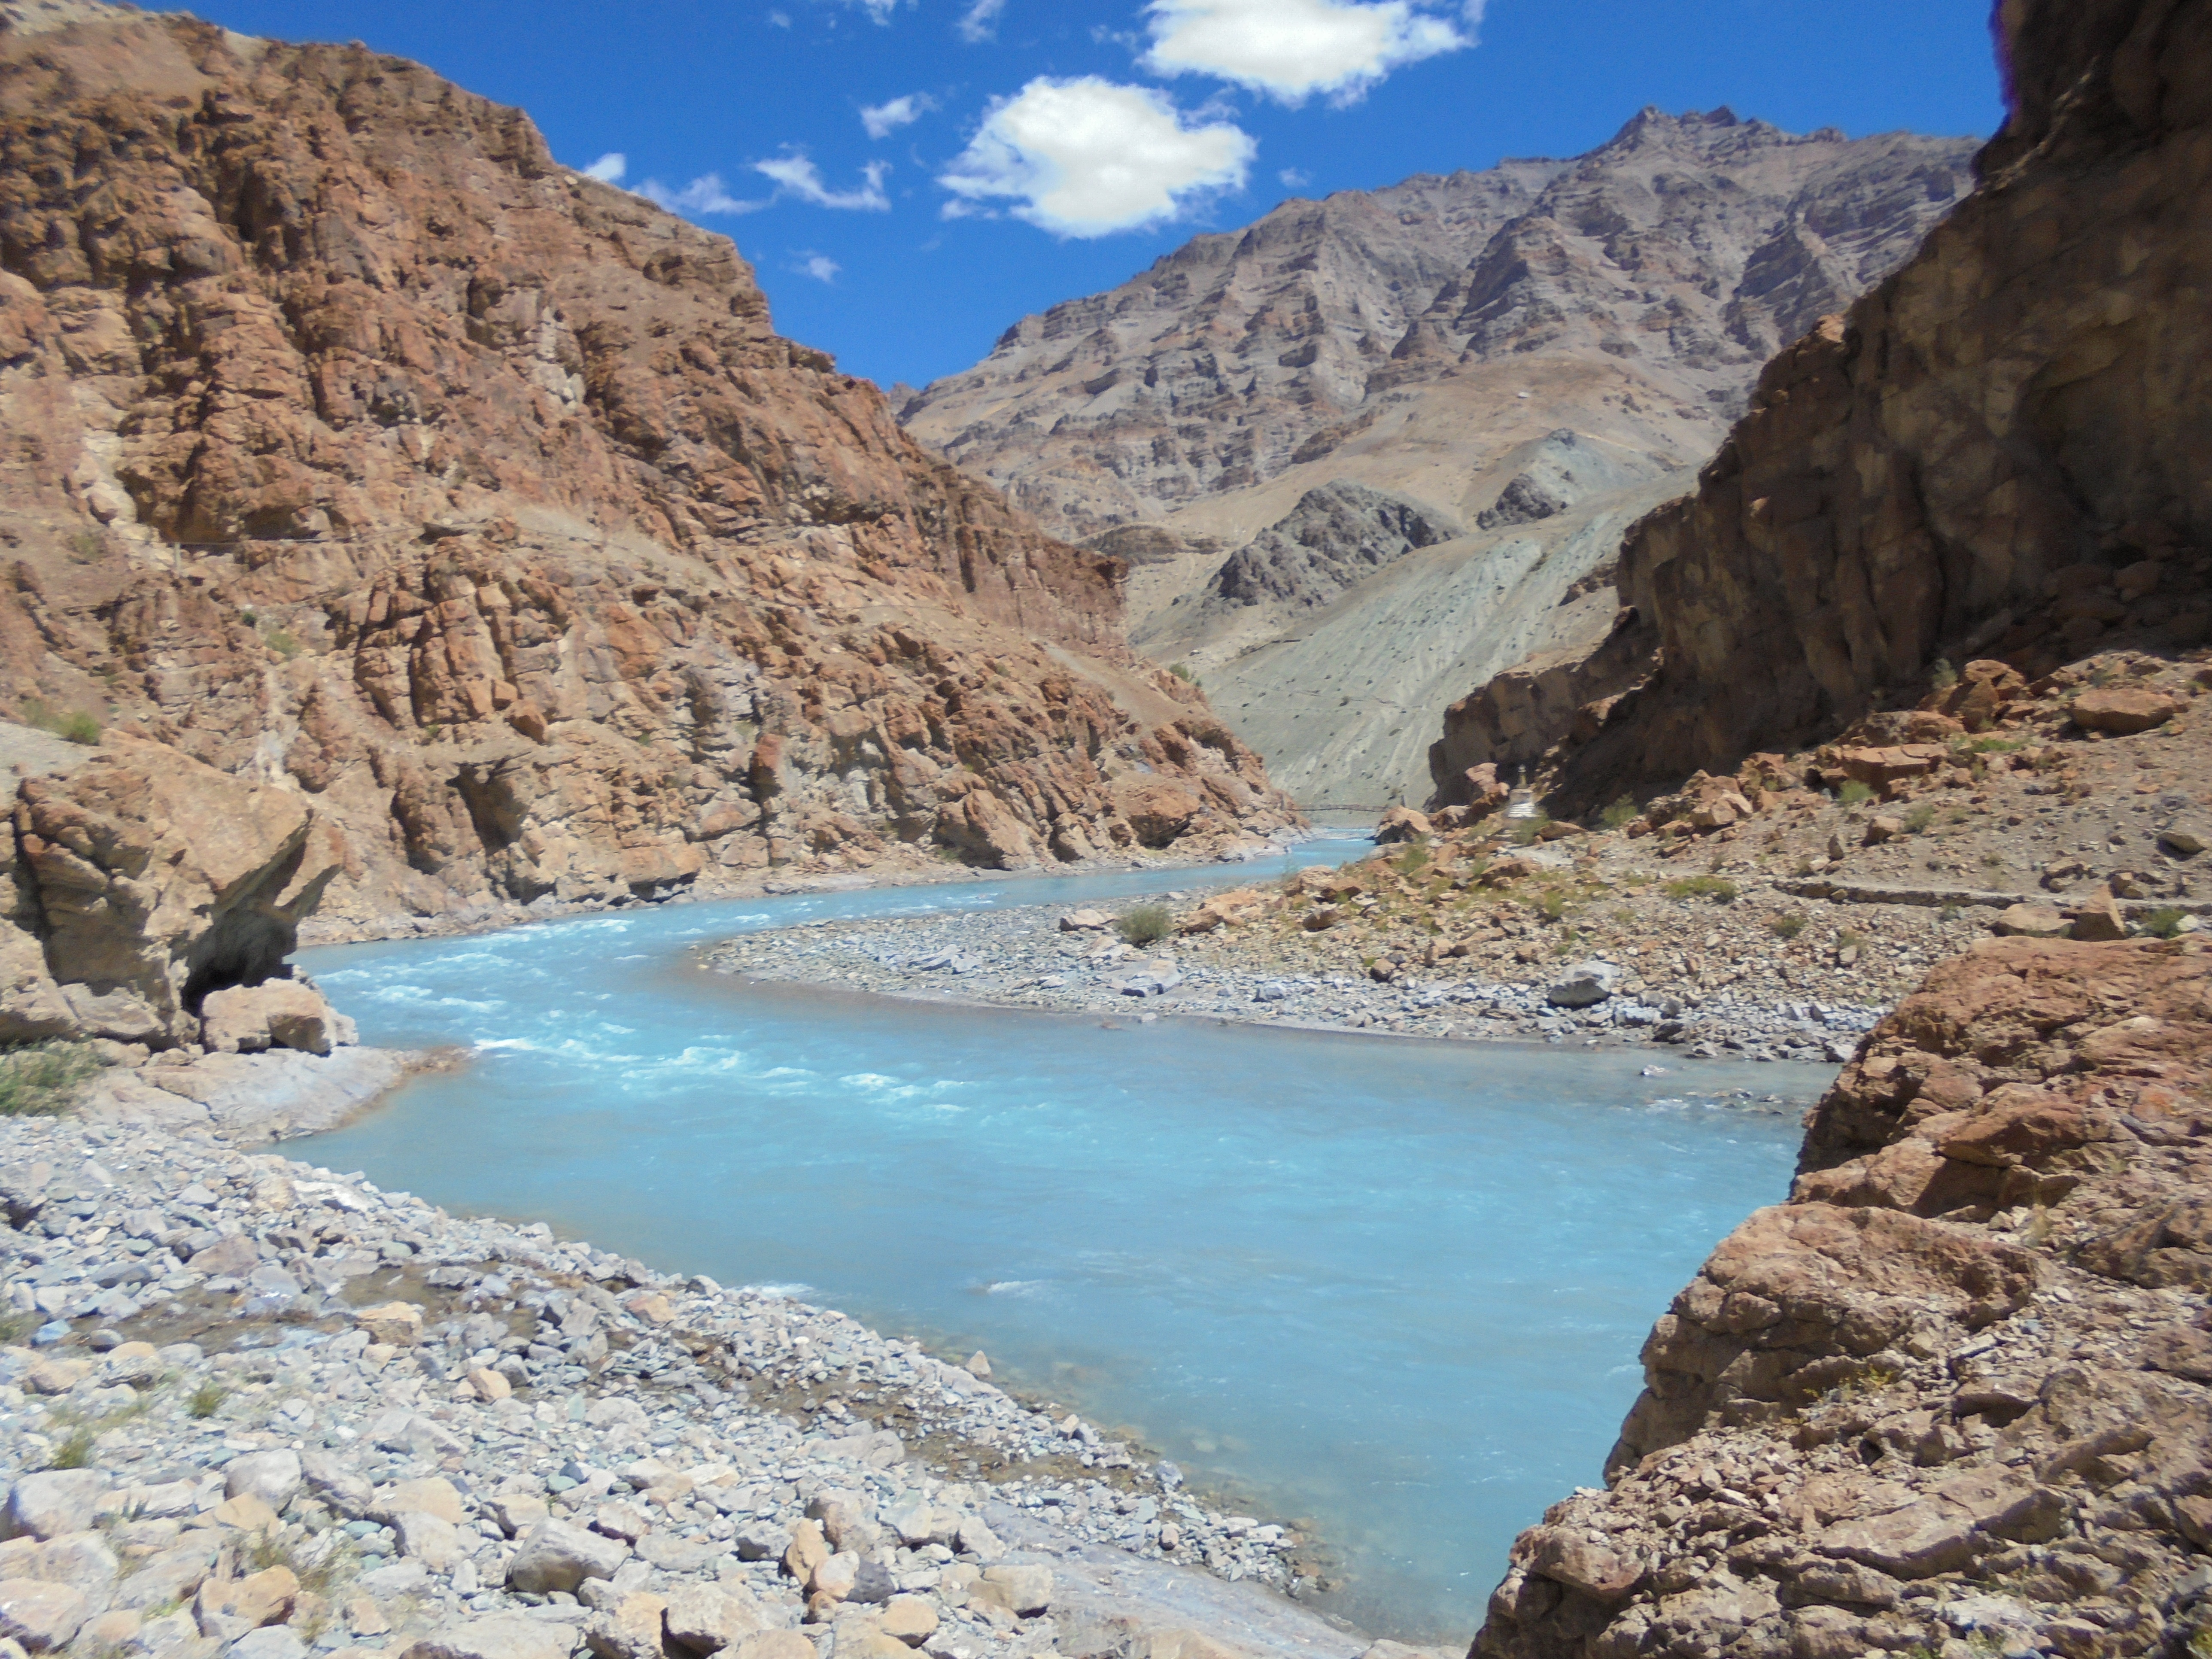
sea, coast, water, mountain, hiking, lake, valley, formation, cliff, bay, blue, canyon, terrain, body of water, geology, cape, wadi, landform, geographical feature